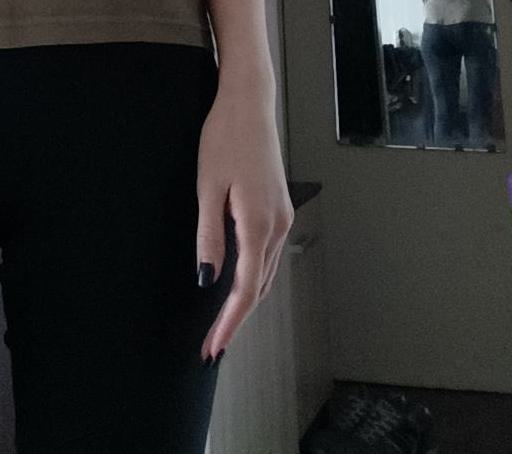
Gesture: no_gesture